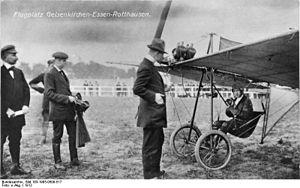
Charlotte Möhring est une pionnière de l'aviation allemande. Elle est, après Melli Beese la deuxième Allemande à obtenir sa licence de pilote privé.